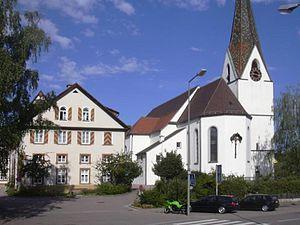
Donzdorf est une ville allemande, située dans le Land du Bade-Wurtemberg et l'arrondissement de Göppingen.